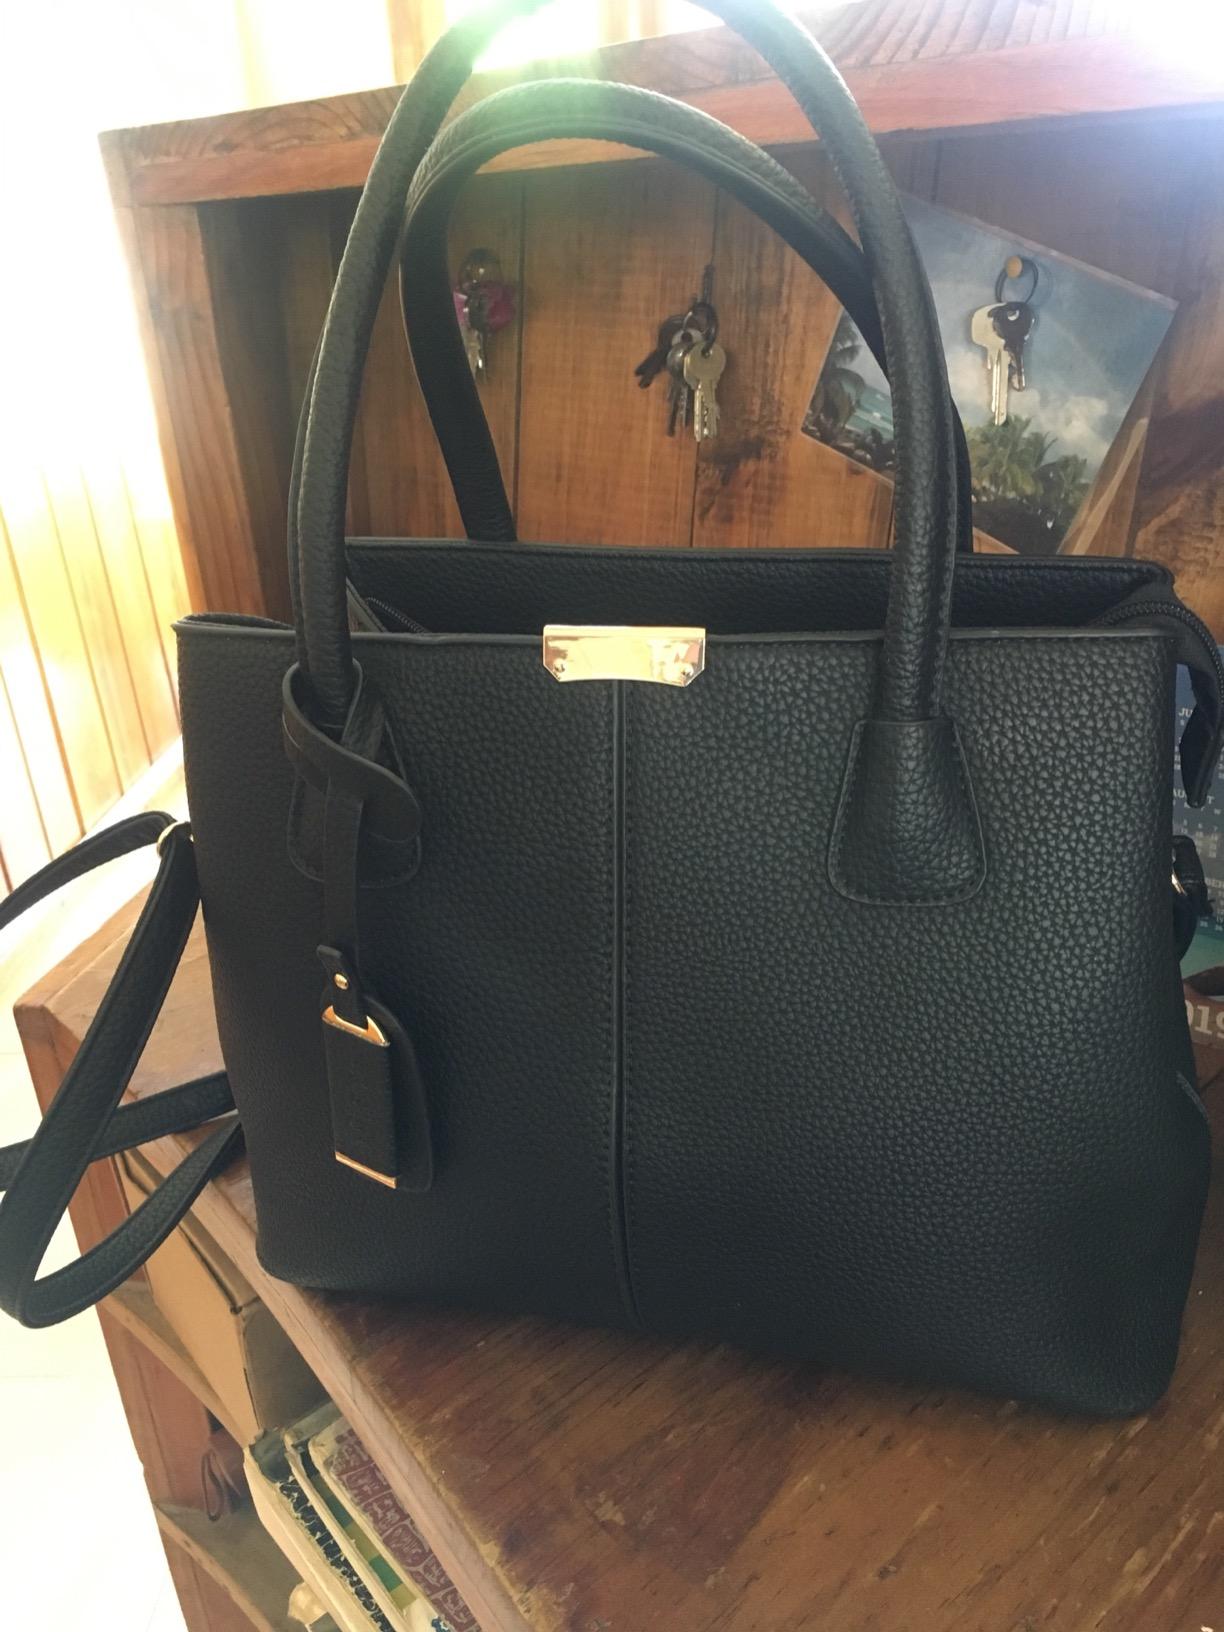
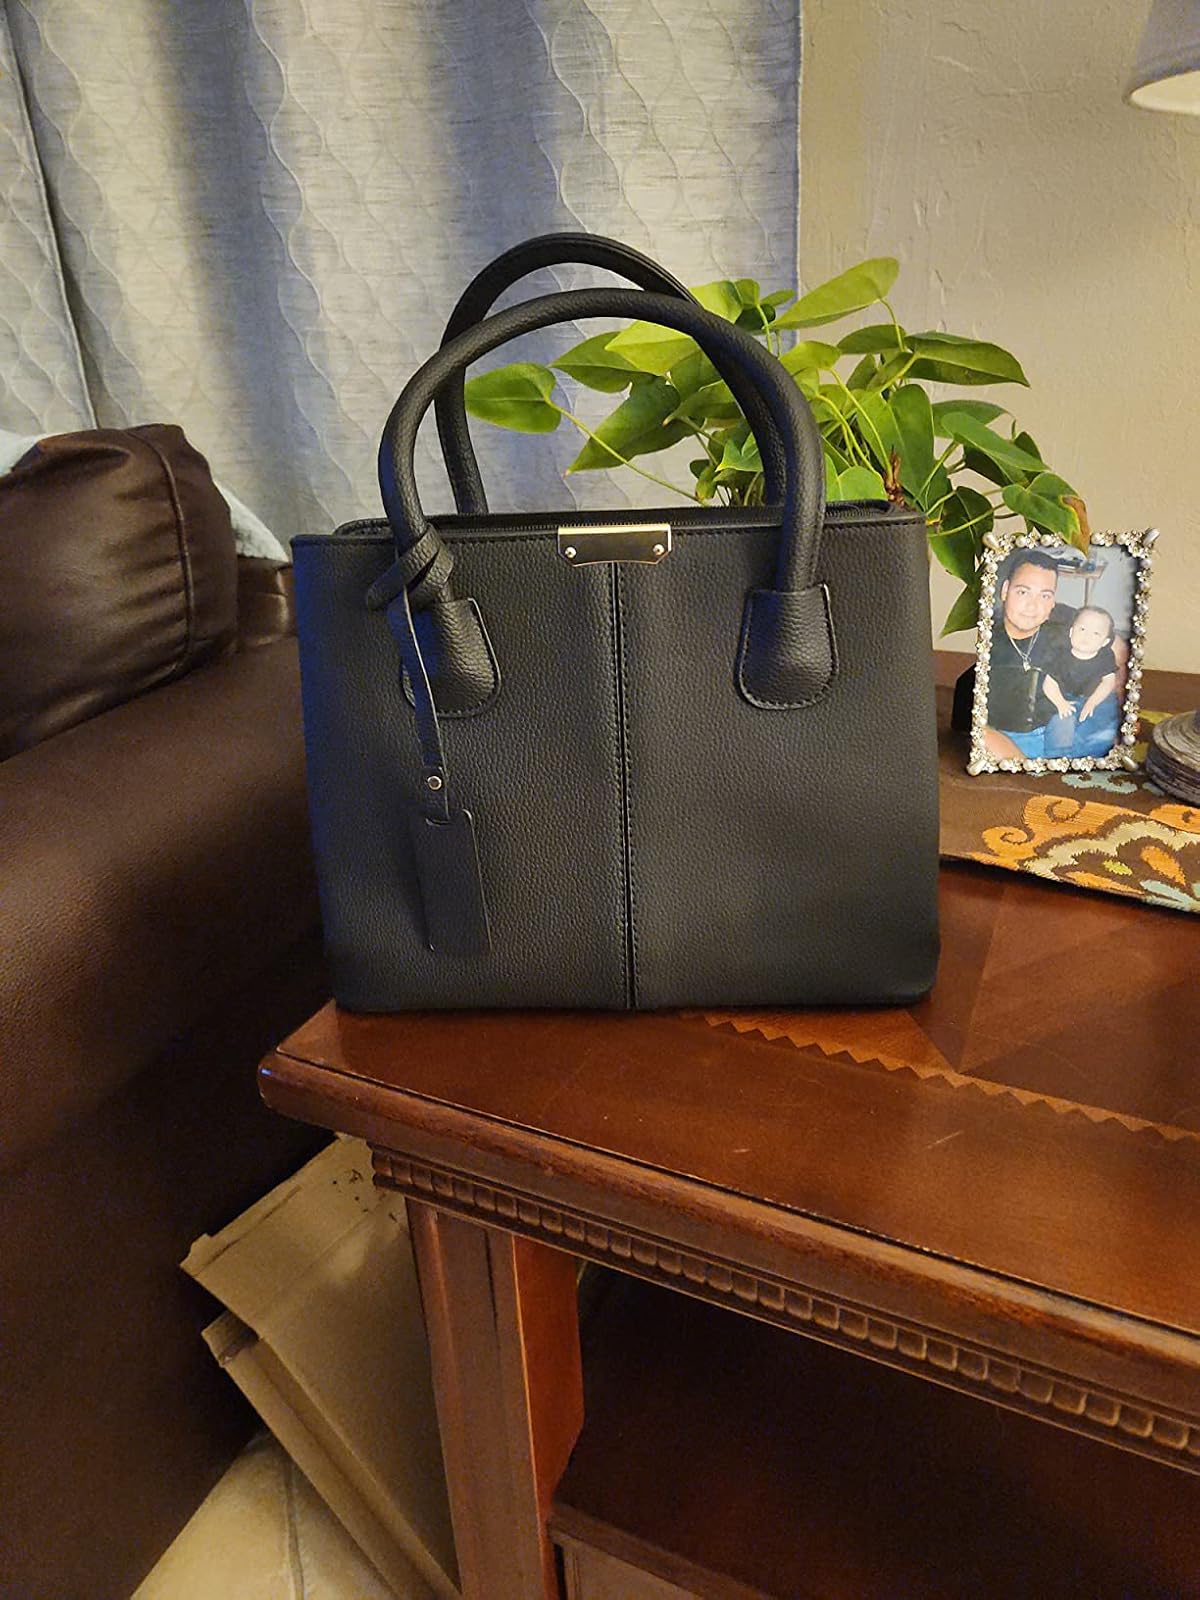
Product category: accessories_handbag
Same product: yes